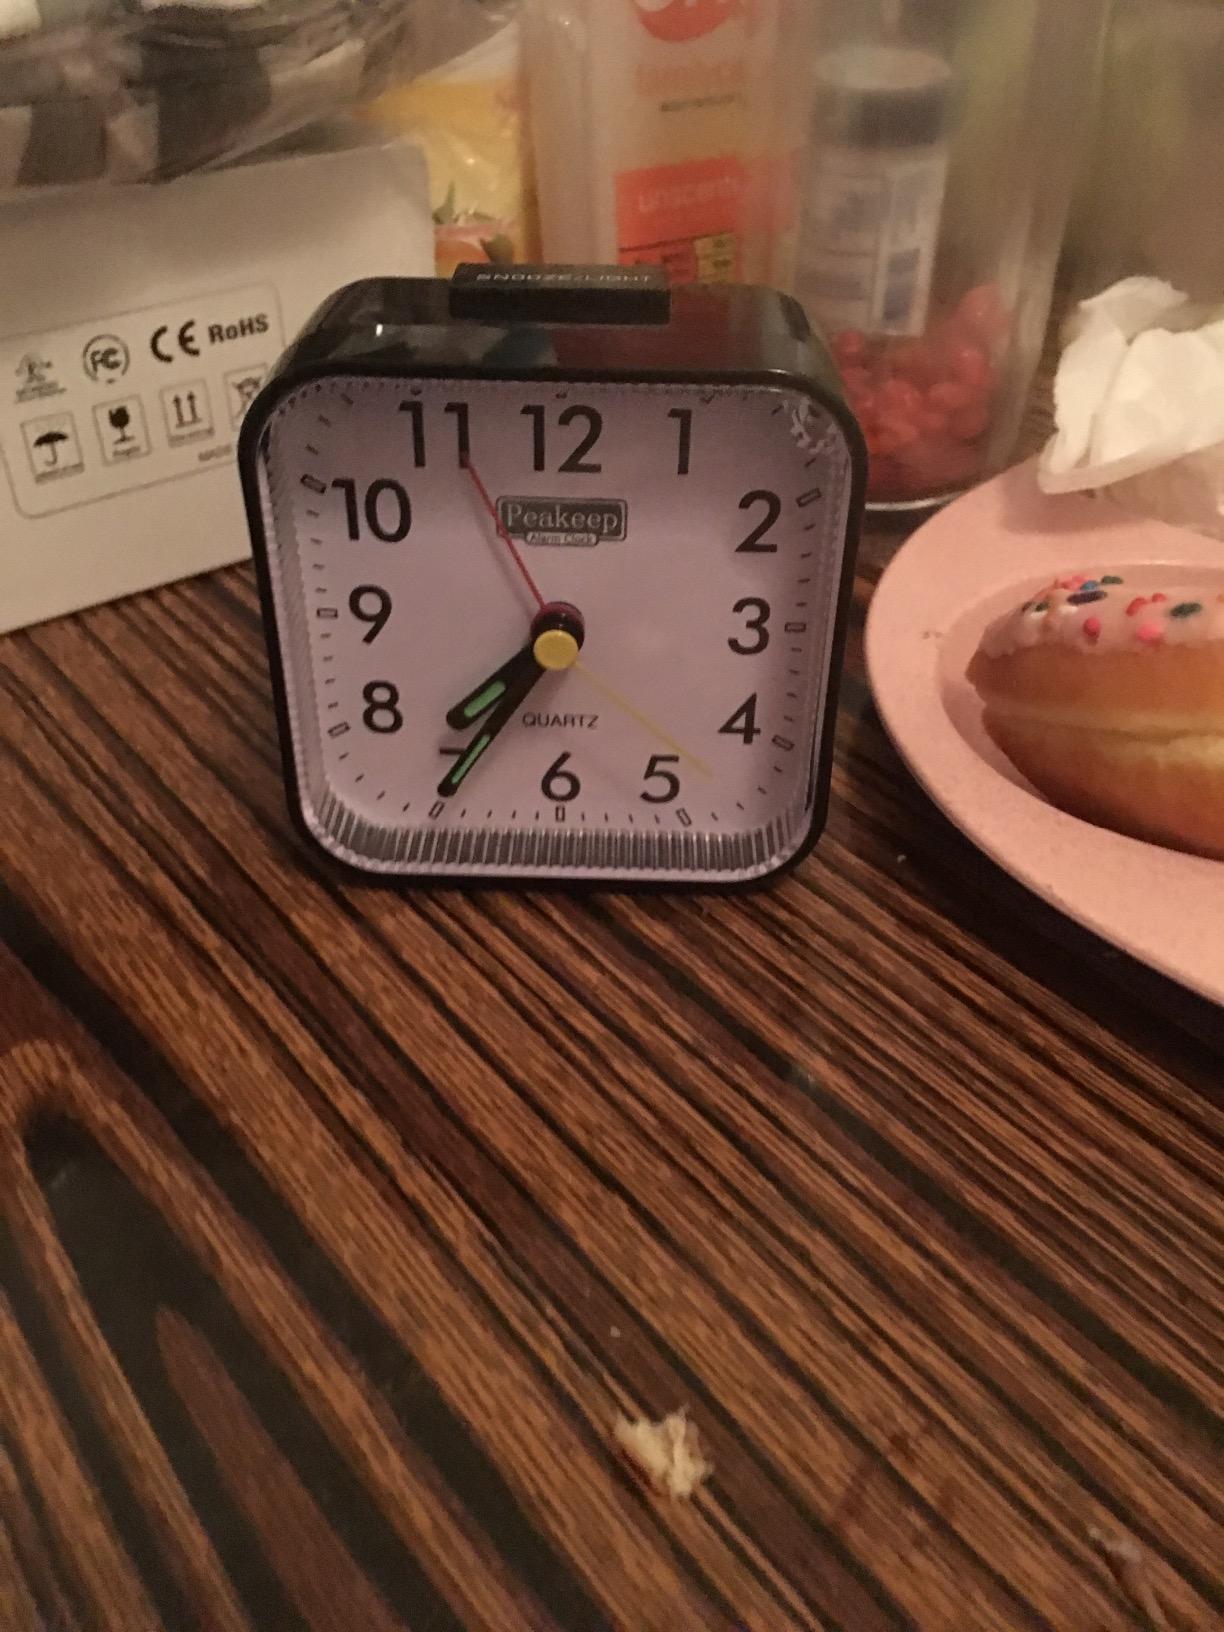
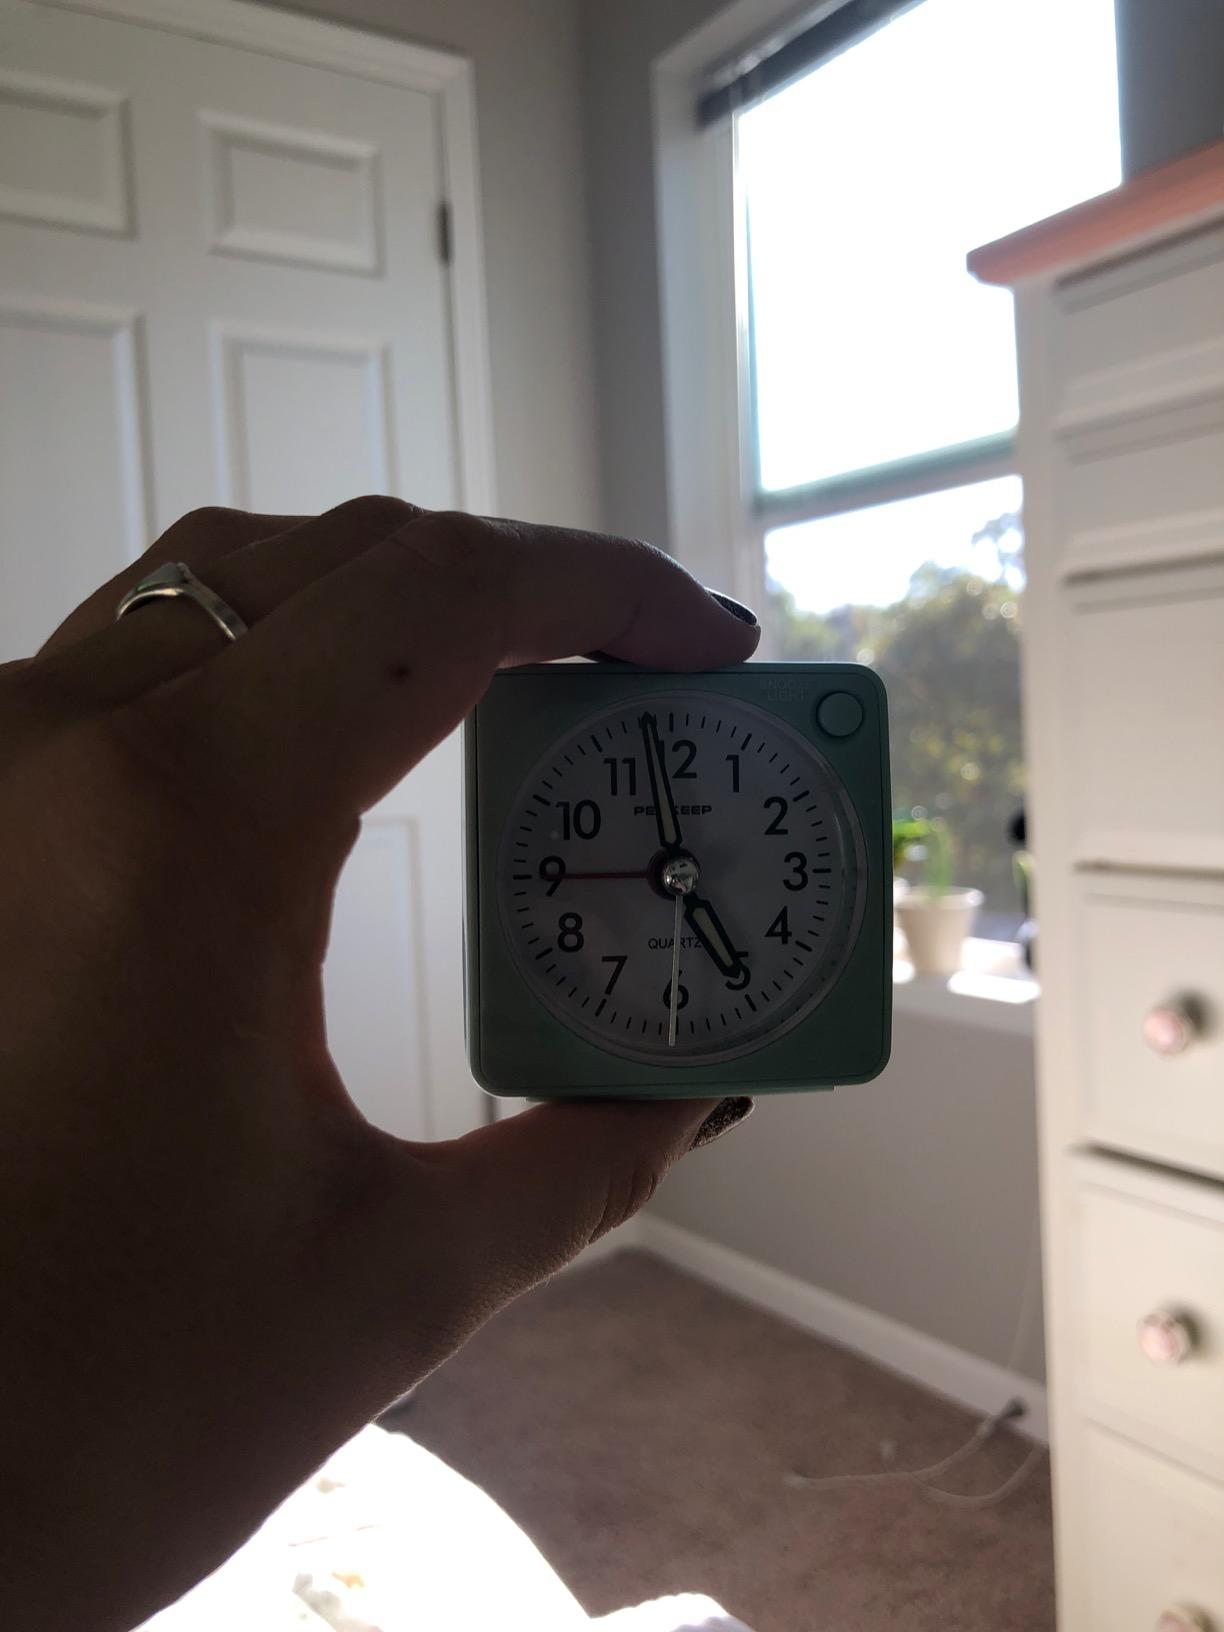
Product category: clock
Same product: no